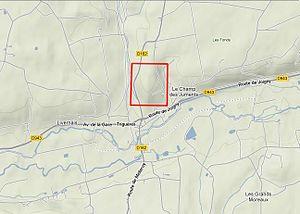
Promontoire ou éperon de la Garenne à Triguères, Loiret. Il a été habité depuis le moustérien. Il y a un vieux dolmen bien connu, fait de pierres de grès alors que le dépôt de grès le plus proche est à 60 km de là. On y a trouvé un riche dépôt d'artéfacts couvrant toutes les époques du moustérien
Triguères est une commune française située dans le département du Loiret, en région Centre-Val de Loire.